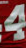
Number: 4